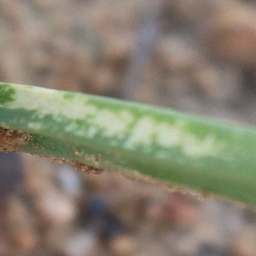
Label: Iris yellow virus